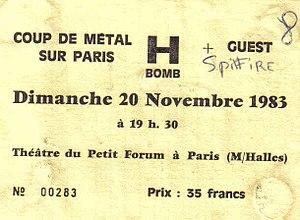
1983-11 place concert
H-Bomb est un groupe de heavy metal français, originaire de Draveil, dans l'Essonne. Le groupe est formé en 1982 et séparé en 1986.